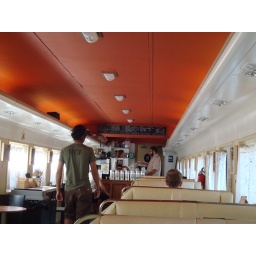
on the train car - Peter in the distance